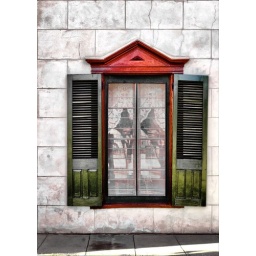
This is one of the windows at the Magoffin home in South El Paso.